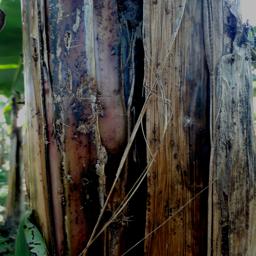
Label: PSEUDOSTEM WEEVIL